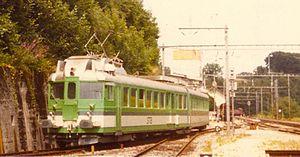
La compagnie Sensetalbahn, en français : chemin de fer de la vallée de la Singine, est une entreprise suisse de transport ayant exploité, durant le XXᵉ siècle, la ligne de chemin de fer Flamatt – Laupen – Gümmenen, dans la vallée de la Singine.
La ligne Flamatt – Gümmenen est une ligne de chemin de fer à voie normale des cantons de Fribourg et Berne qui relie la commune de Wünnewil-Flamatt à la commune de Gümmenen via Laupen. Jusqu'en 1993, elle totalise 11,45 km, 4 haltes et 4 gares. Depuis cette date, seul le tronçon Flamatt – Laupen est exploité, soit une longueur de 6,84 km.